Zug

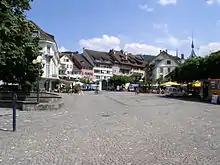
Landsgemeindeplatz

Zug has a population (as of ) of . , 31.7% of which are foreign nationals. Over the last 10 years [when?] the population has grown at a rate of 11.4%. Most of the population speaks German (81.8%), with Italian being second most common (3.8%) and Serbo-Croatian being third (3.2%).